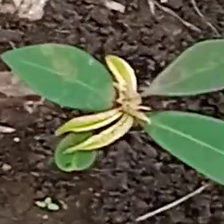
Weed species: Moti_dudhi(Euphorbia_geneculata_L)